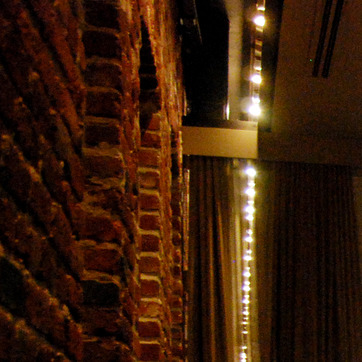
Material: brick